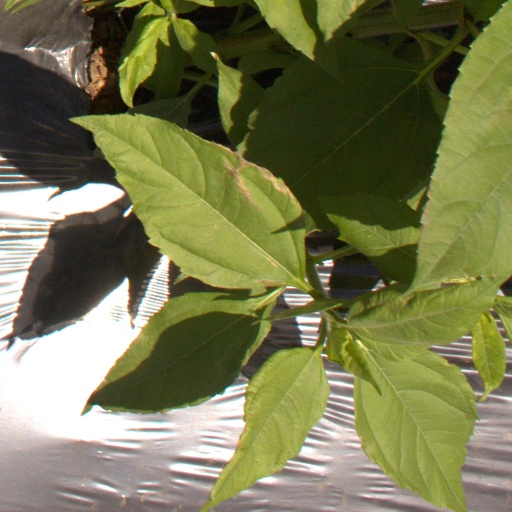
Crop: Jerusalem artichoke